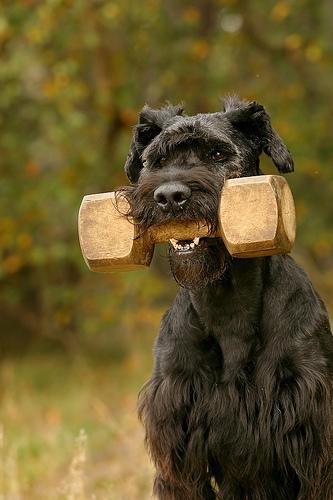
giant_schnauzer